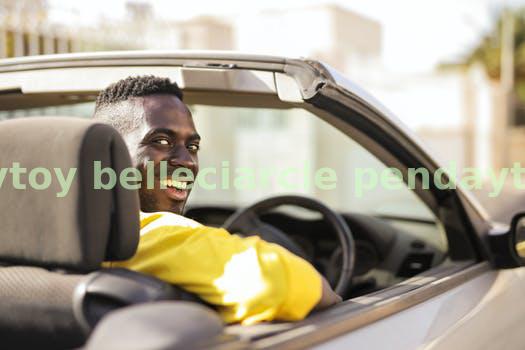
Label: Watermark